Autoracing Club Bratislava

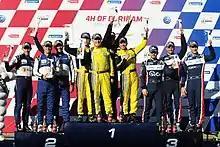
ARC Bratislava celebrating a class win at the 2019 4 Hours of Buriram.

For the 2017–18 season, the team has once again moved to a higher category, this time to LMP2 which is highest category in the series. Ligier JS P2 was chosen as the car to contest the season. Konôpka retained Calko and Breukers who drove for the team in the previous season. Breukers was however replaced by Gustavo Yacamán in the middle of the season. In their LMP2 debut, the team finished third in the LMP2 Teams Championship with 51 points and one podium. In the 2018–19 season, ARC Bratislava were one of three teams to compete in the new LMP2 Am subclass. Burke and Ling returned to the team to replace Calko and Yacamán. The ARC managed to win this class by getting three wins and one second-place finish in it. In the complete LMP2 class, they once again finished third after once again scoring 51 points. The following 2019–20 season was interrupted by the COVID-19 pandemic, which reduced the number of entries. Konôpka's team withdrew before the third round in Sepang.